Metropolitan Police

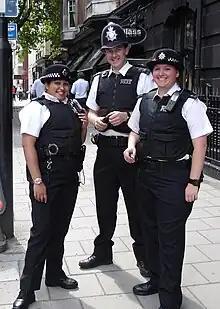
Met Police officers on the streets of Soho. Since 1863, the custodian helmet (middle) has been worn by male police constables and sergeants while on foot patrol.

The Metropolitan Police Service uses the standard British police ranks, indicated by epaulettes, up to chief superintendent, but uniquely has five ranks above that level instead of the standard three: commander, deputy assistant commissioner, assistant commissioner, deputy commissioner and commissioner. All senior officers of the rank of Commander and above are chief police officers of NPCC (previously ACPO) rank.